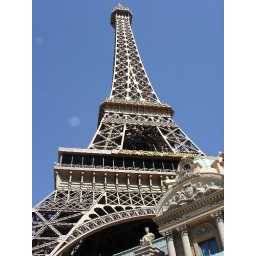
I love this photo.  I took it at the base of the tower at the Paris Hotel in Las Vegas.